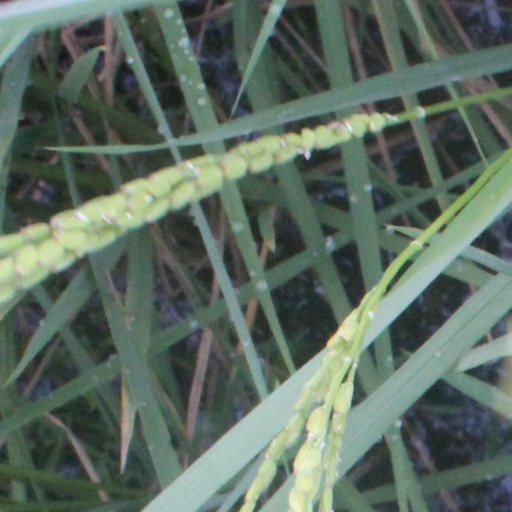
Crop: rice